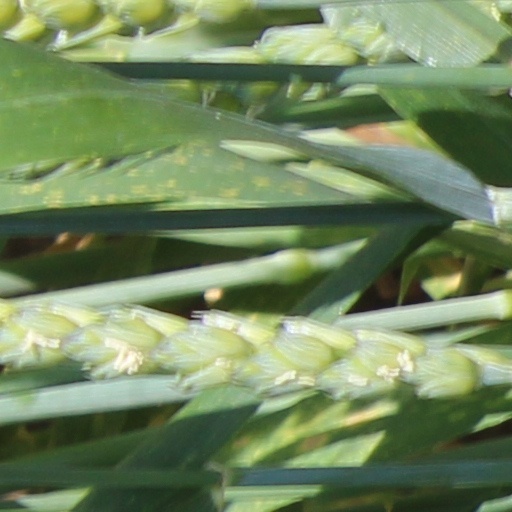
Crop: wheat